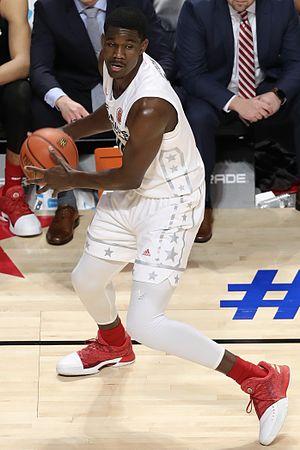
La draft 2018 de la NBA est la 72ᵉ draft annuelle de la NBA. Elle a eu lieu le jeudi 21 juin 2018 au Barclays Center de Brooklyn et a été retransmise sur la chaîne de ESPN aux États-Unis et sur BeIN Sports en France.
Deandre Ayton, né le 23 juillet 1998 à Nassau aux Bahamas, est un joueur de basket-ball bahaméen évoluant au poste de pivot. Lors de la draft 2018 de la NBA, il est choisi en première position par les Suns de Phoenix.